Deep chlorophyll maximum

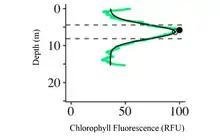
Fig. 2. Example of the level of chlorophyll fluorescence at different water depths.

Light attenuation factors have been shown to be quite predictive of the DCM depth, since the phytoplankton present in the region require sufficient sunlight for growth, resulting in a DCM that is generally found in the euphotic zone. However, if the phytoplankton population has adapted to lower light environments, the DCM can also be located in the aphotic zone. The high chlorophyll concentration at the DCM is due to the high number of phytoplankton that have adapted to functioning in low light conditions.